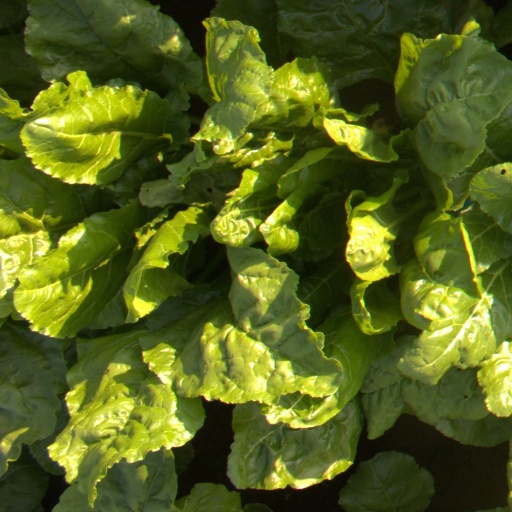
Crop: sugar beet